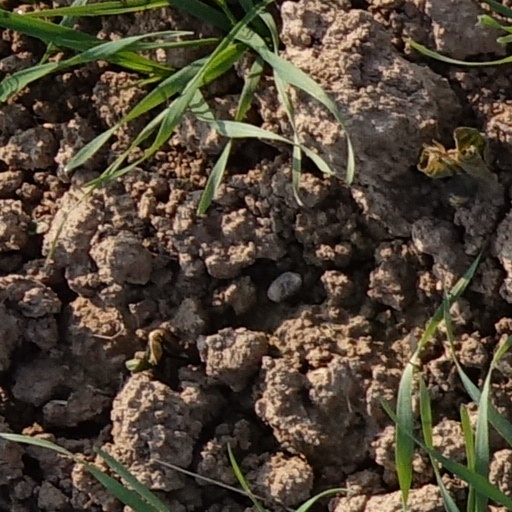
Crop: wheat